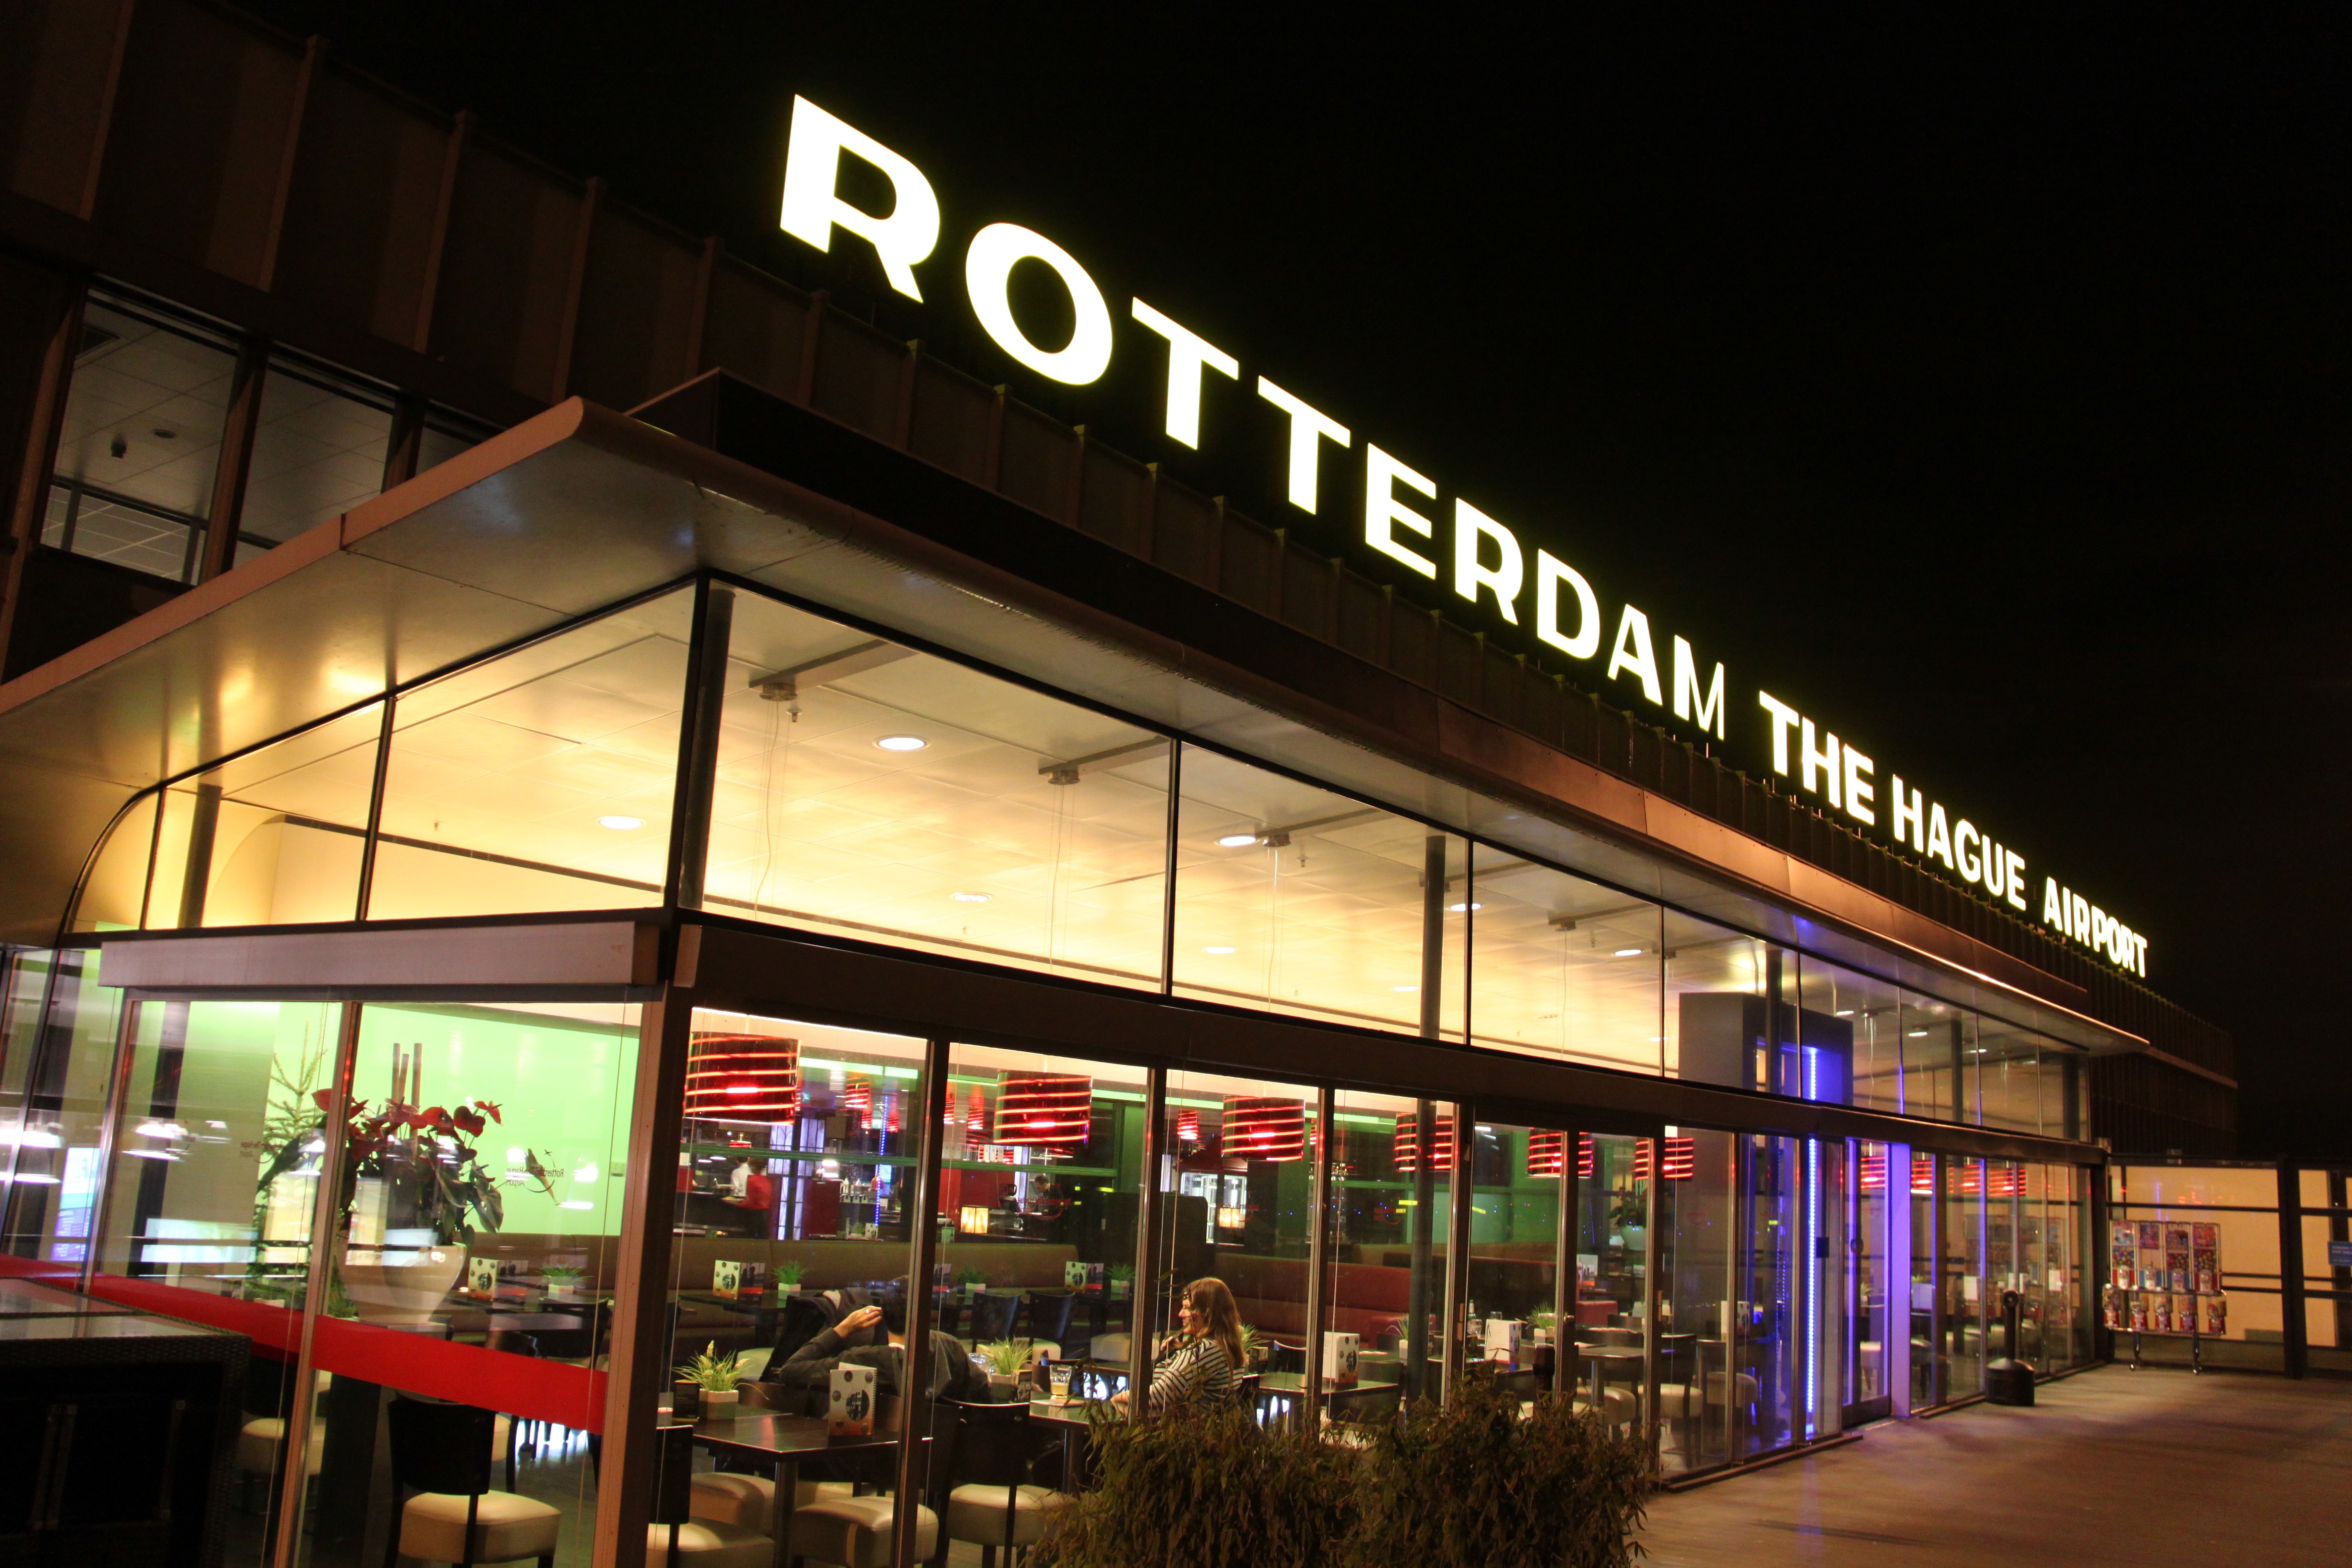
cafe, night, glass, restaurant, evening, signage, lights, rotterdam, retail, customers, shopping mall, patrons, the hague airport